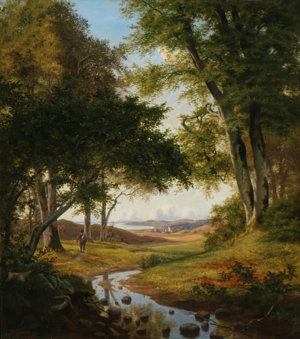
Stokkebjerg Skov
Maleren Carl Würtzen var i Stokkebjerg Skov i 1849 og skildrede udsigten mod Jyderup og Skarresø.
Stokkebjerg Skov er en privat skov, der ligger i Midtsjælland ved Jyderup mellem Kalundborg og Holbæk.